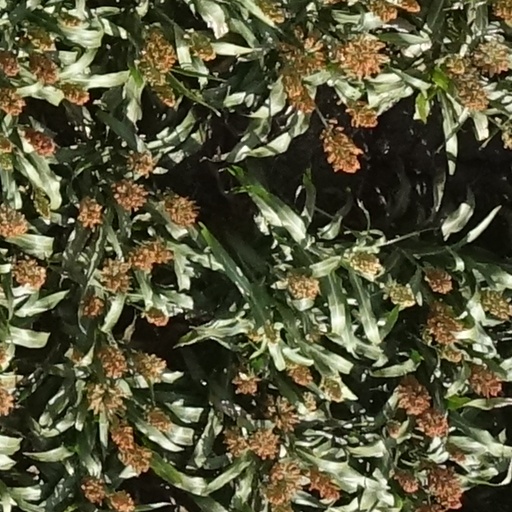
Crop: sorghum